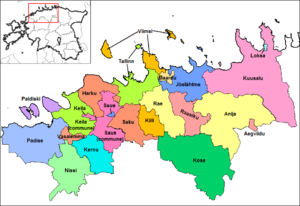
La commune est la plus petite subdivision administrative en Estonie.
Le comté de Harju est l'un des quinze comtés d'Estonie. Il est situé au nord du pays, bordé par le golfe de Finlande. C'est là qu'on trouve la capitale Tallinn et 520 000 habitants, soit 40 % de la population du pays. Premier par la population avec ses 529 898 habitants, c'est le second comté par la superficie avec 4 333,13 km².